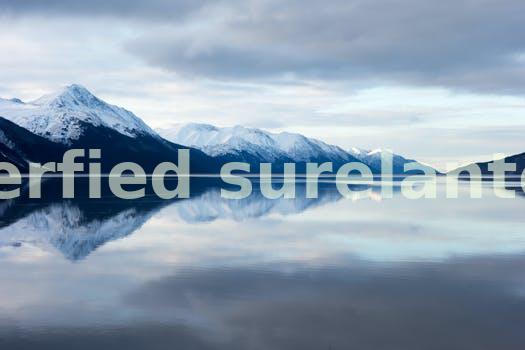
Label: Watermark